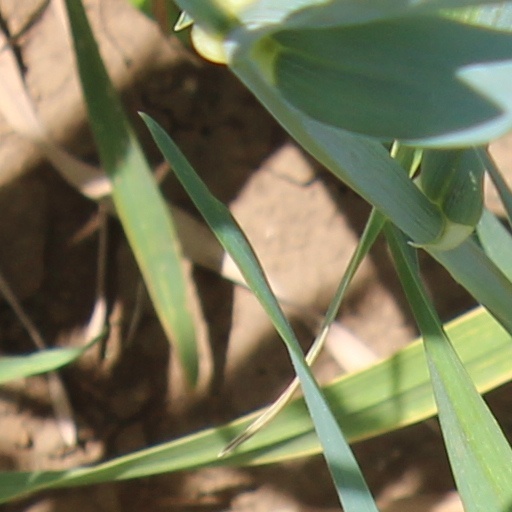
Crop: wheat